Marcello Semeraro

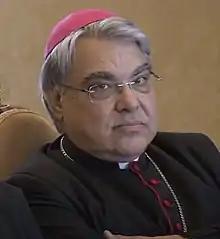
Semeraro in 2017

Marcello Semeraro (born 22 December 1947) is an Italian prelate of the Catholic Church who has been the Prefect of the Congregation for the Causes of Saints since October 2020. He was previously Bishop of Albano and secretary to the group of cardinals named by Pope Francis to advise him.